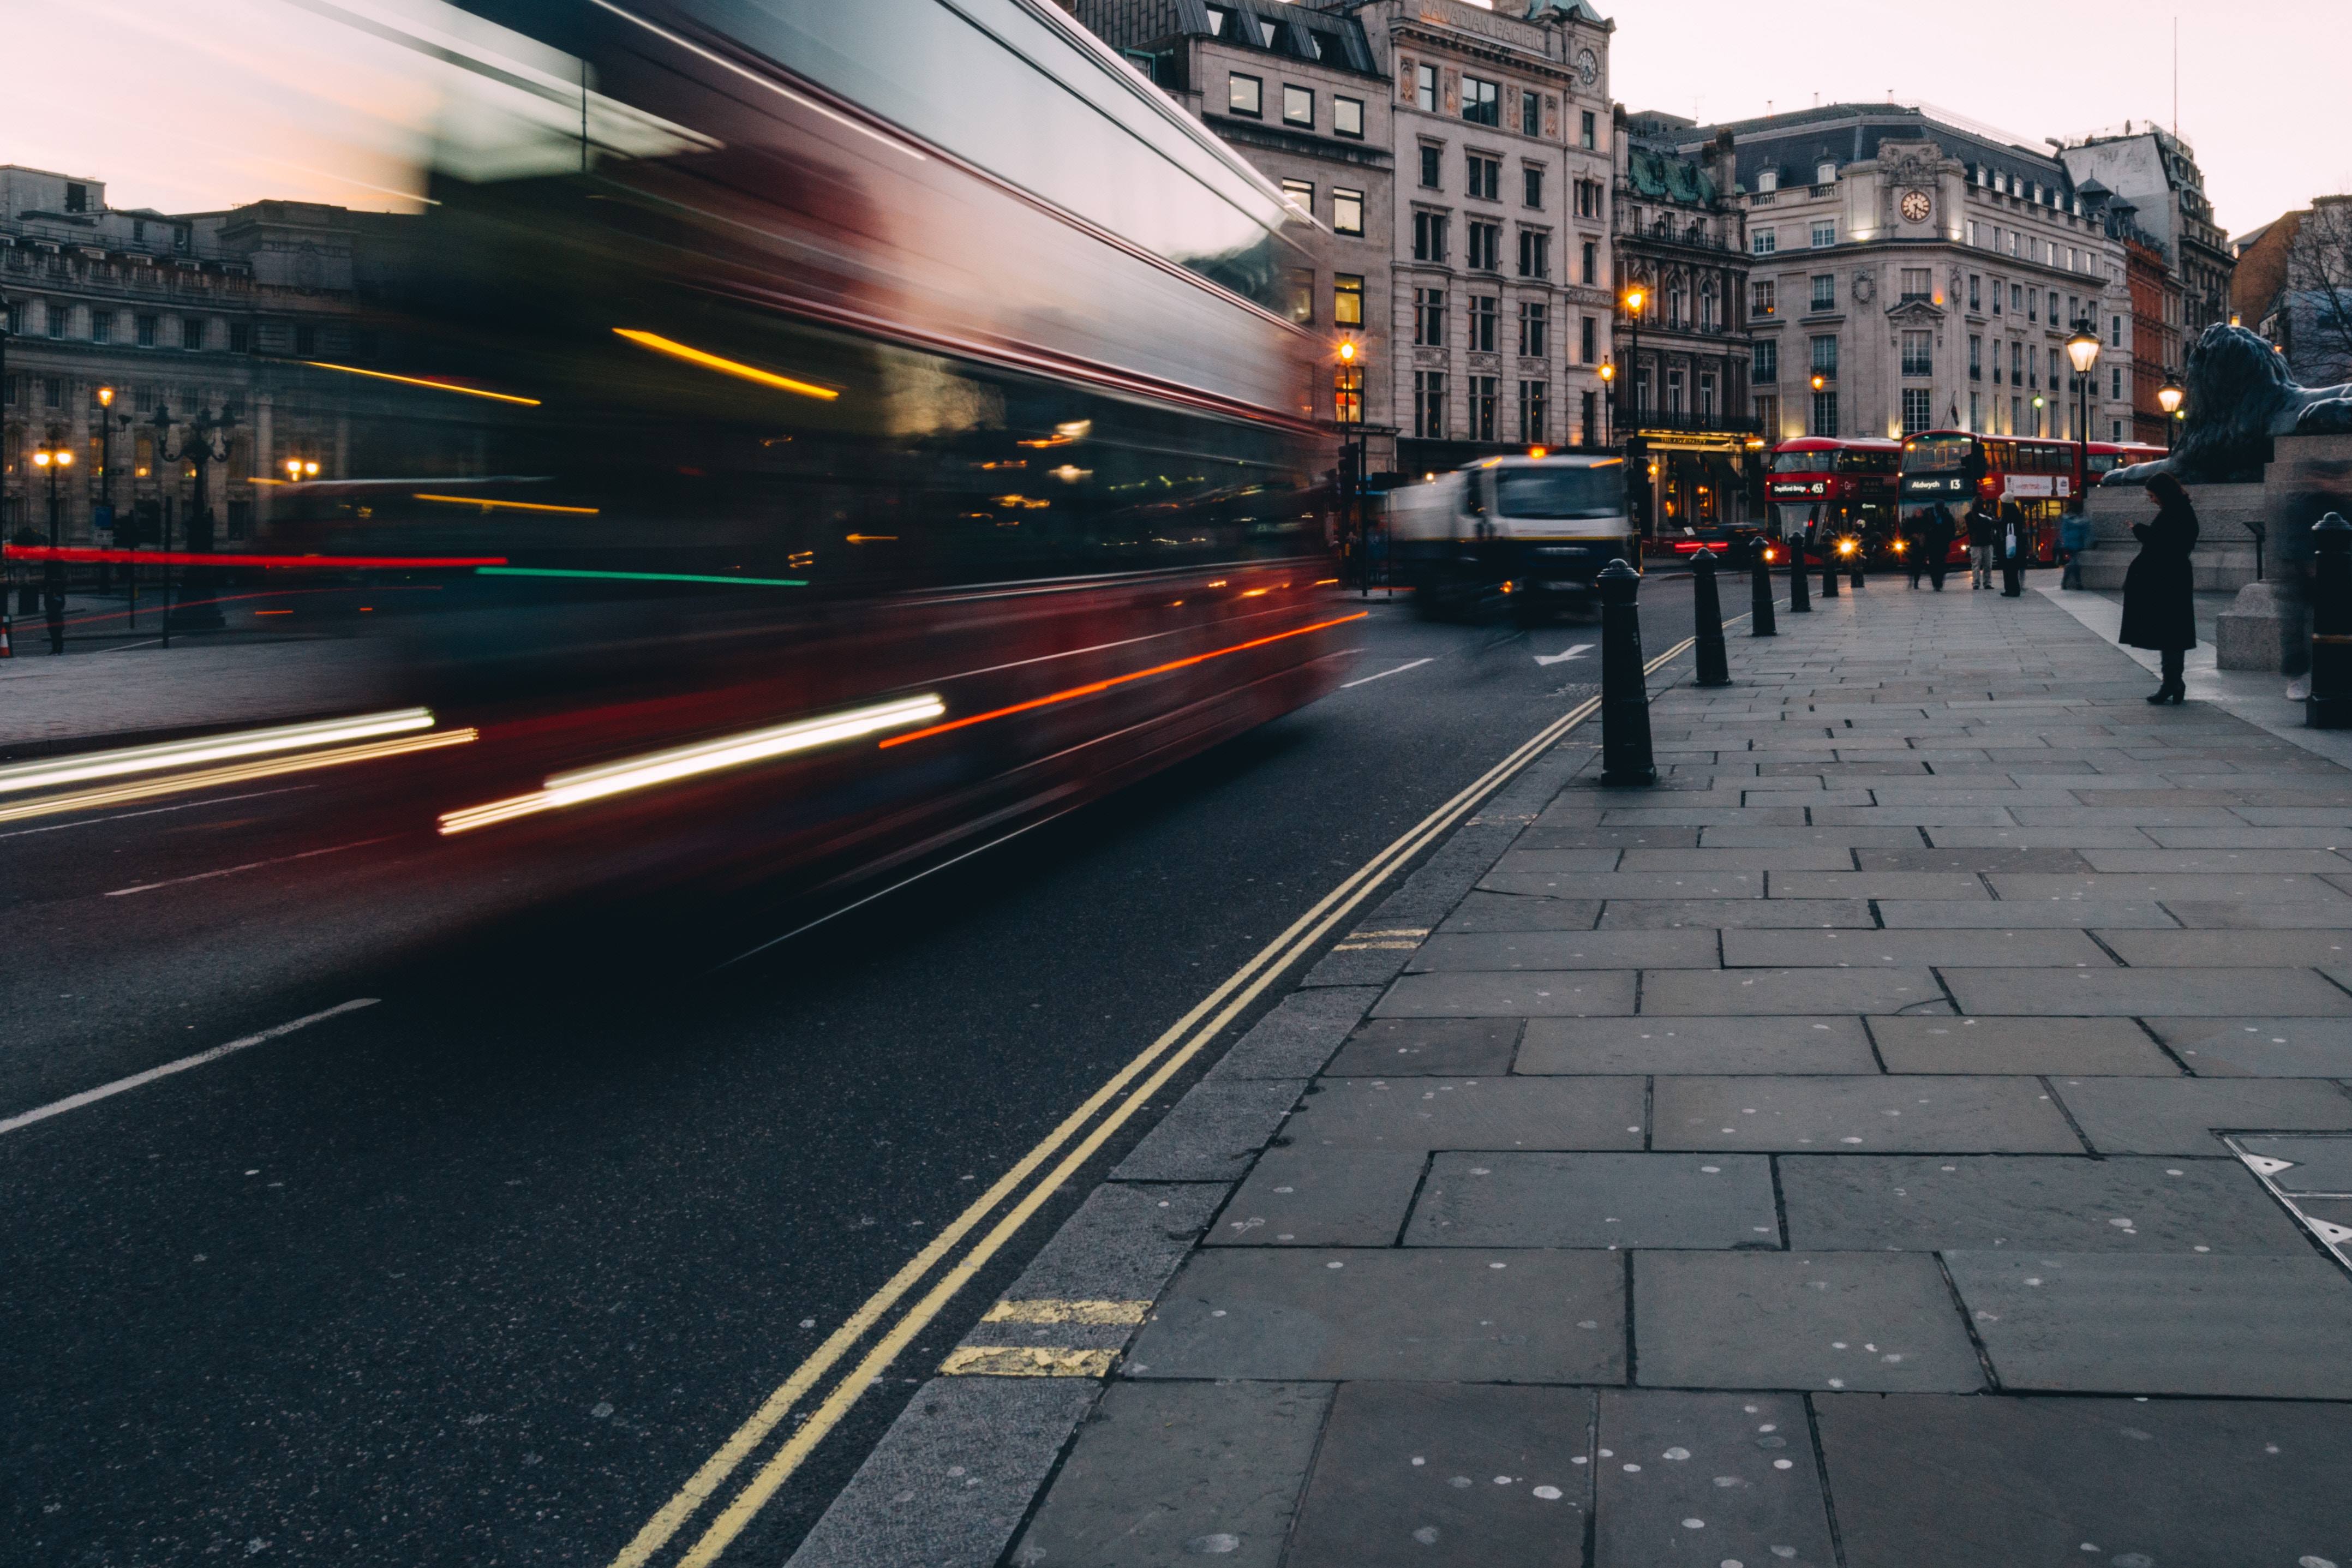
tree, pedestrian, light, sky, track, road, traffic, street, car, night, city, asphalt, cityscape, downtown, transport, evening, line, reflection, shadow, lane, public transport, infrastructure, metropolis, road surface, urban area, metropolitan area